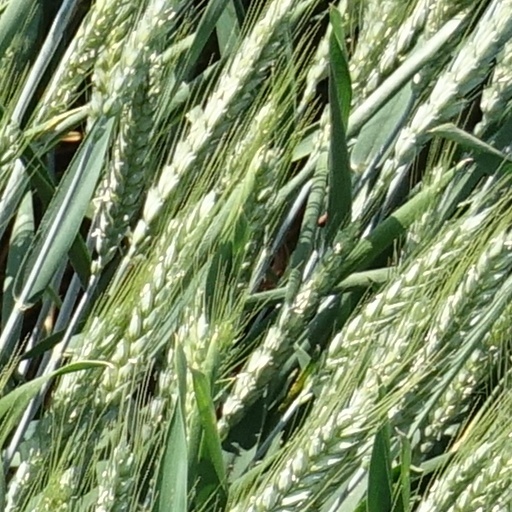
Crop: wheat